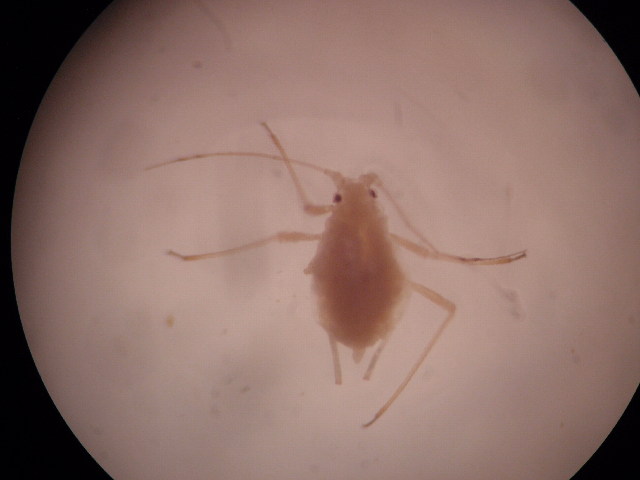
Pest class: green_peach_aphid